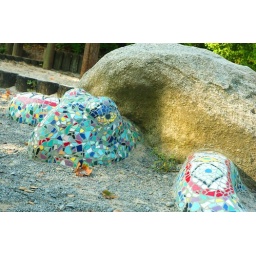
A stone turtle at a playground near the guesthouse I was staying at.